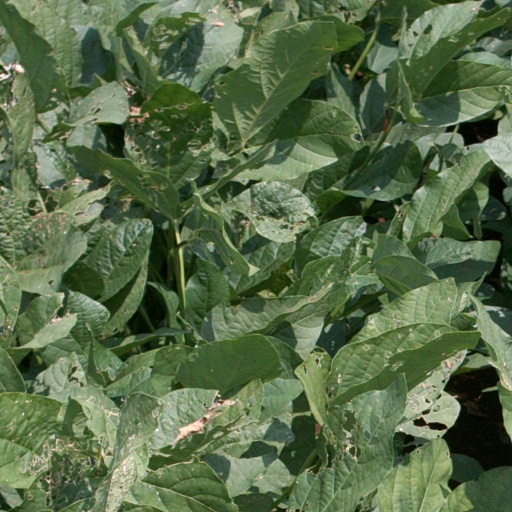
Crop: soybean